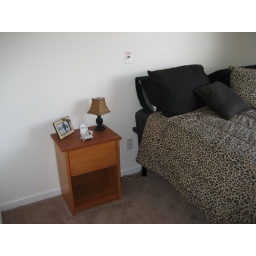
a nightstand and bed in a bedroom